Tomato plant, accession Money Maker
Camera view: horizontal (90 deg, fisheye); turntable rotation: 120 degrees
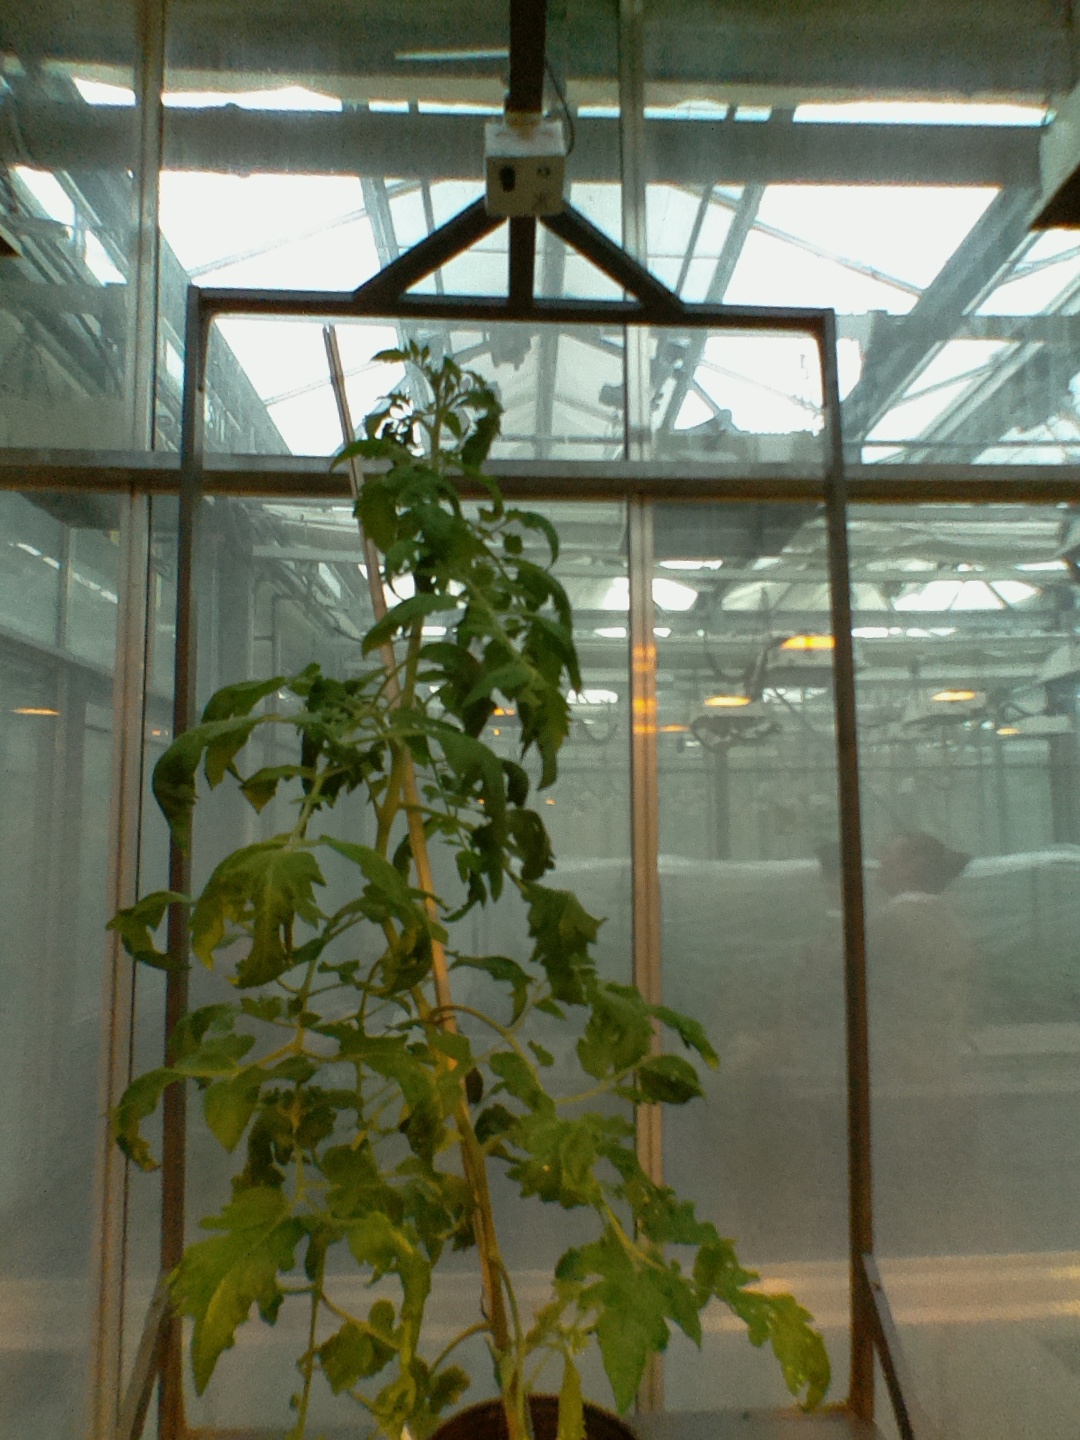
BBCH growth stage 65: Full flowering, 50%-60% of flowers open, first petals falling